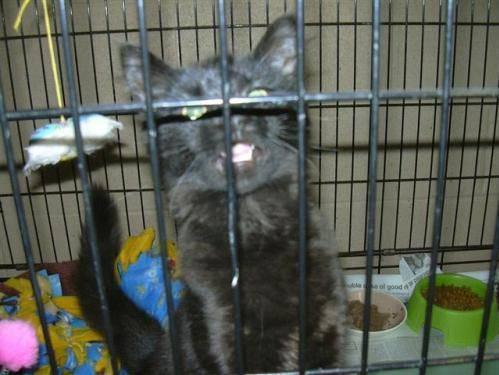
cat